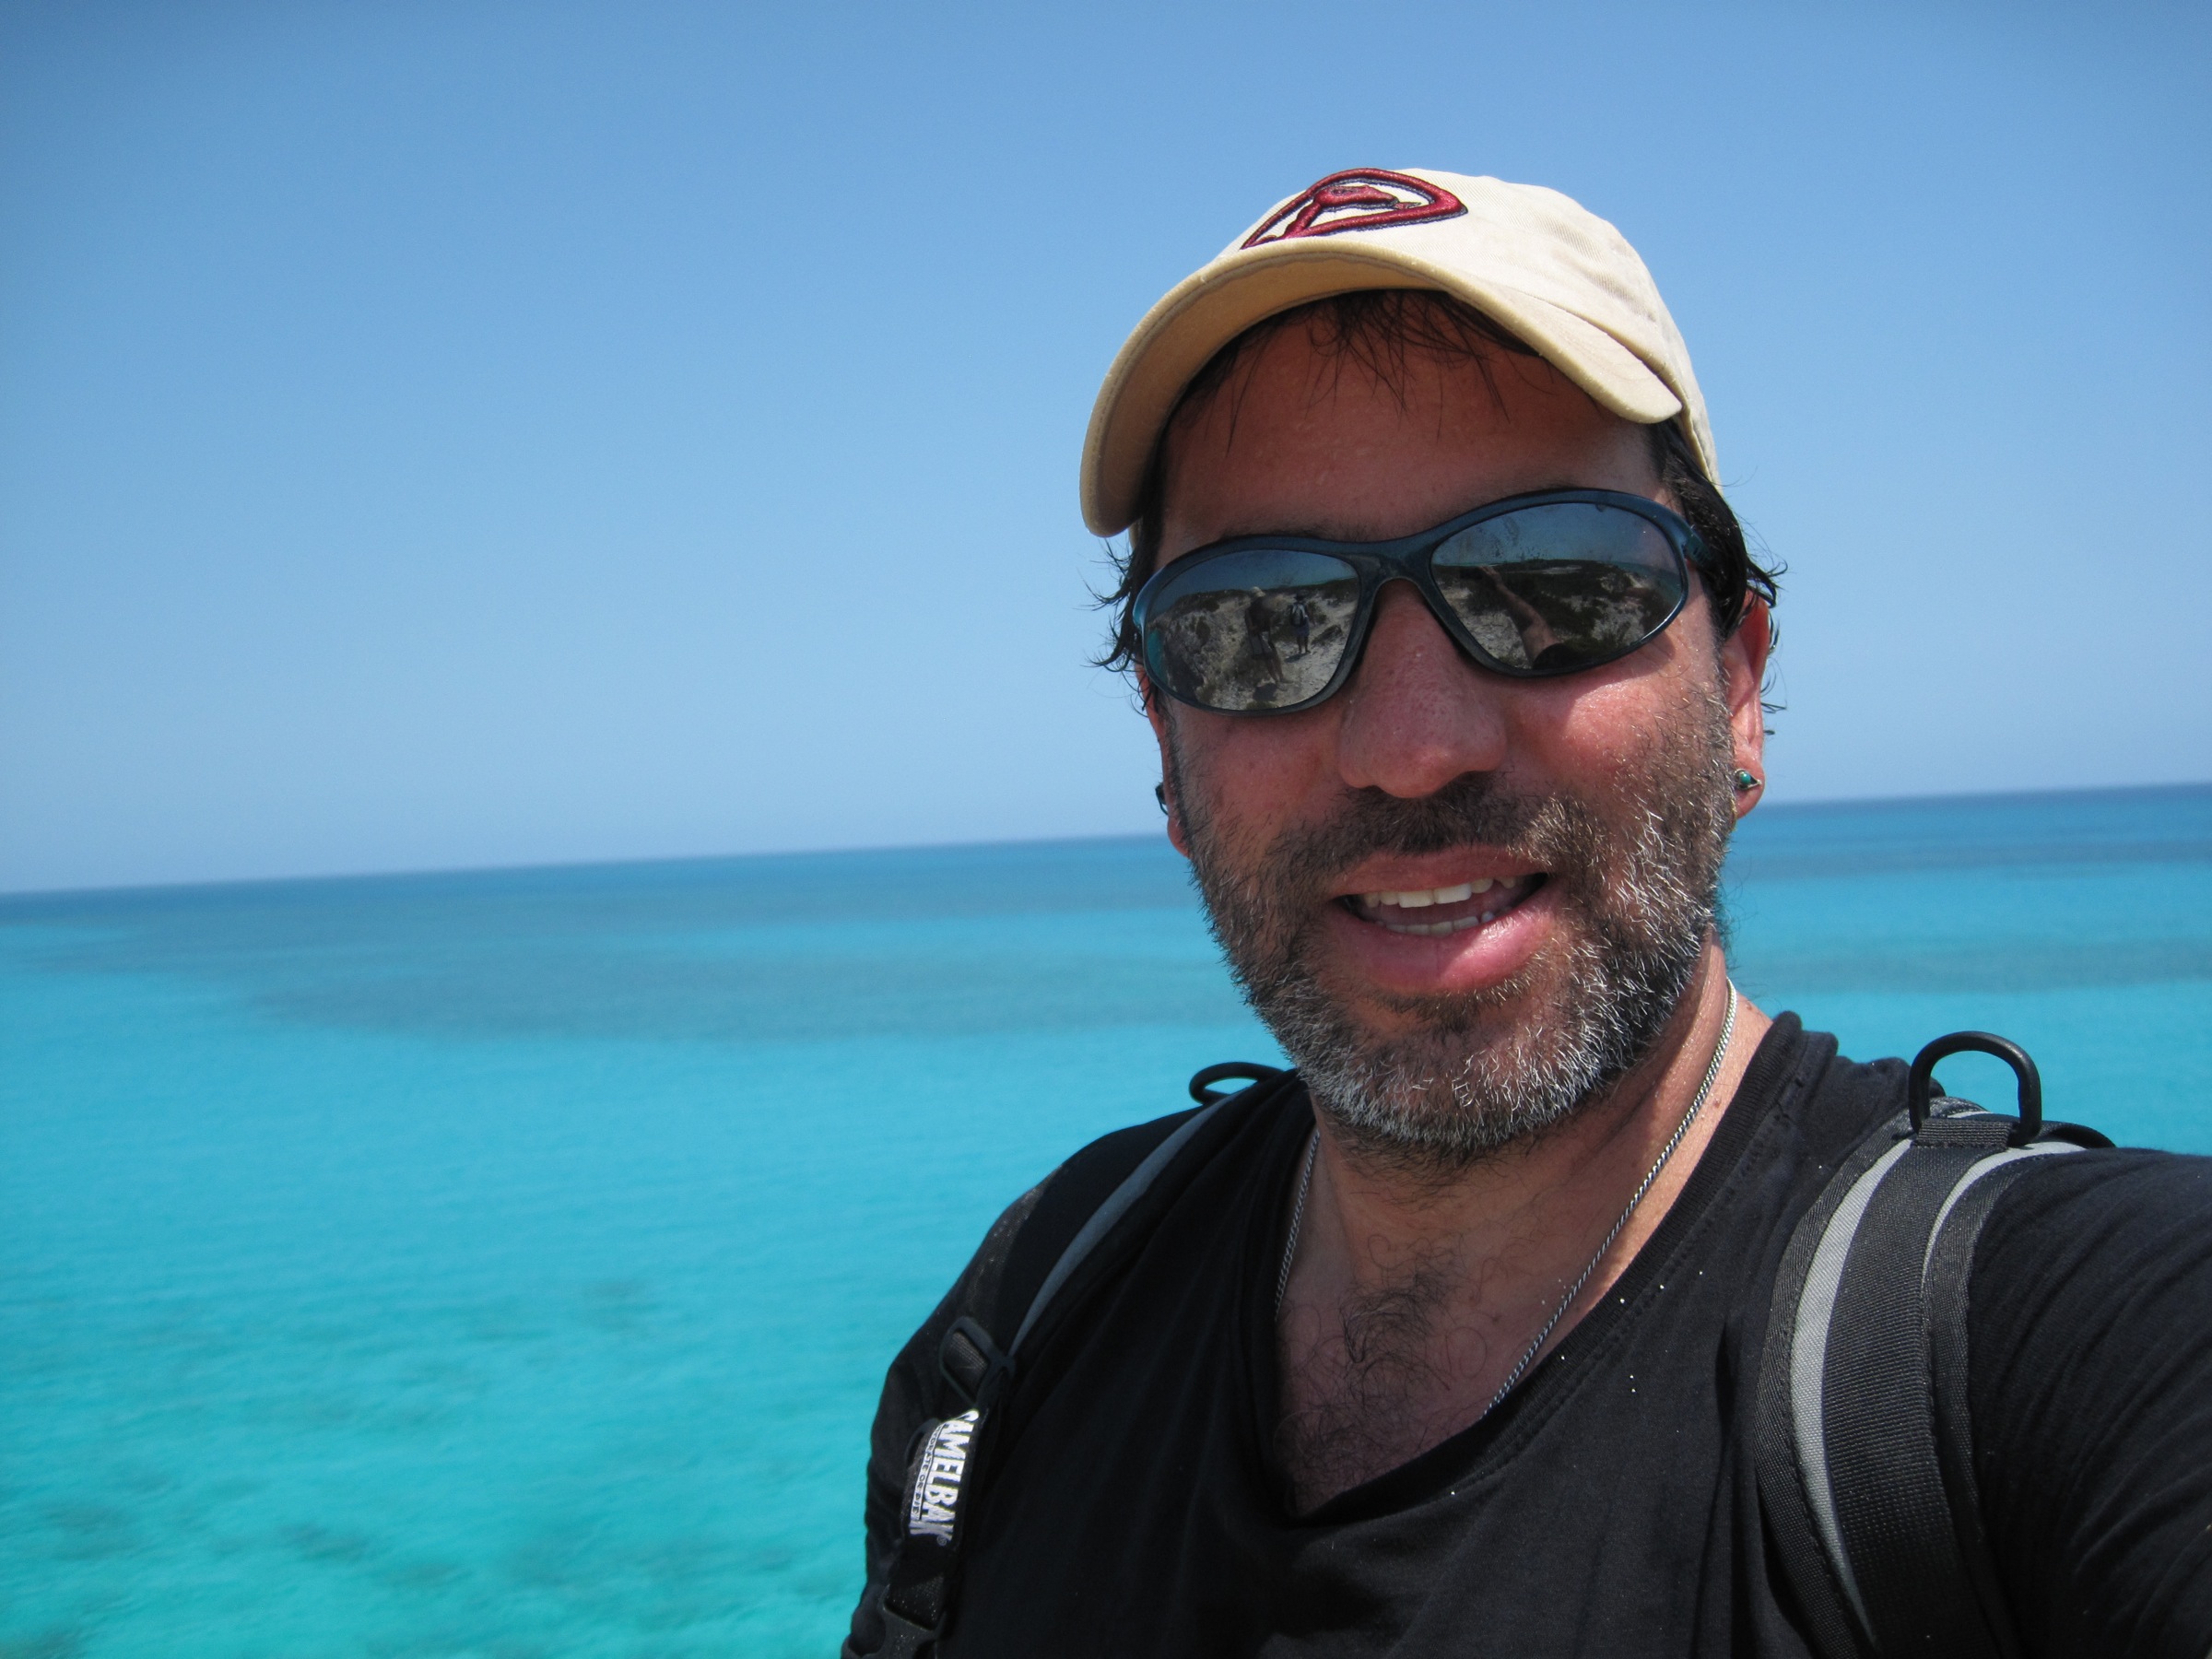
man, sea, vacation, glasses, bahamas